Patrick Brennan (lacrosse)

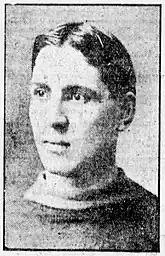
Brennan c. 1905

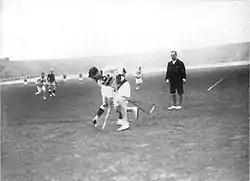
Brennan playing for Canada during the 1908 Summer Olympics

Patrick Joseph "Paddy" Brennan (July 30, 1877 – May 1, 1961) was an Irish-born Canadian lacrosse player who competed in the 1908 Summer Olympics. He was part of the Canadian team which won the gold medal. He was inducted into the Canadian Lacrosse Hall of Fame in 1966.